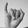
ASL letter: I